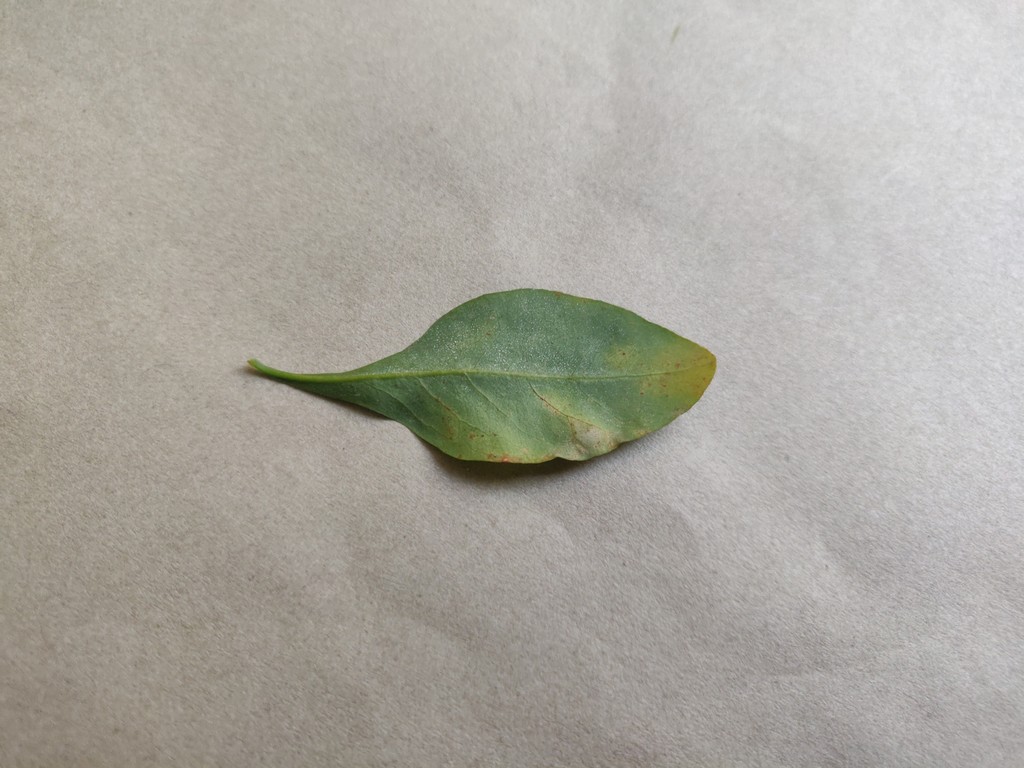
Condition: Unhealthy
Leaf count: single
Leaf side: back